Slovak language

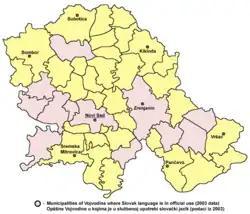
Official usage of Slovak in Vojvodina, Serbia

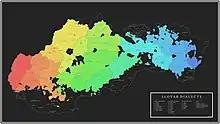
Slovak dialects

The fourth group of dialects is often not considered a separate group, but a subgroup of Central and Western Slovak dialects (see e.g. Štolc, 1968), but it is currently undergoing changes due to contact with surrounding languages (Serbo-Croatian, Romanian, and Hungarian) and long-time geographical separation from Slovakia (see the studies in "Zborník Spolku vojvodinských slovakistov", e.g. Dudok, 1993).